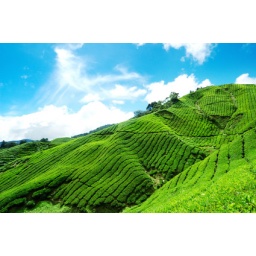
Tea Plantation and blue sky with cloud in Cameron Highland